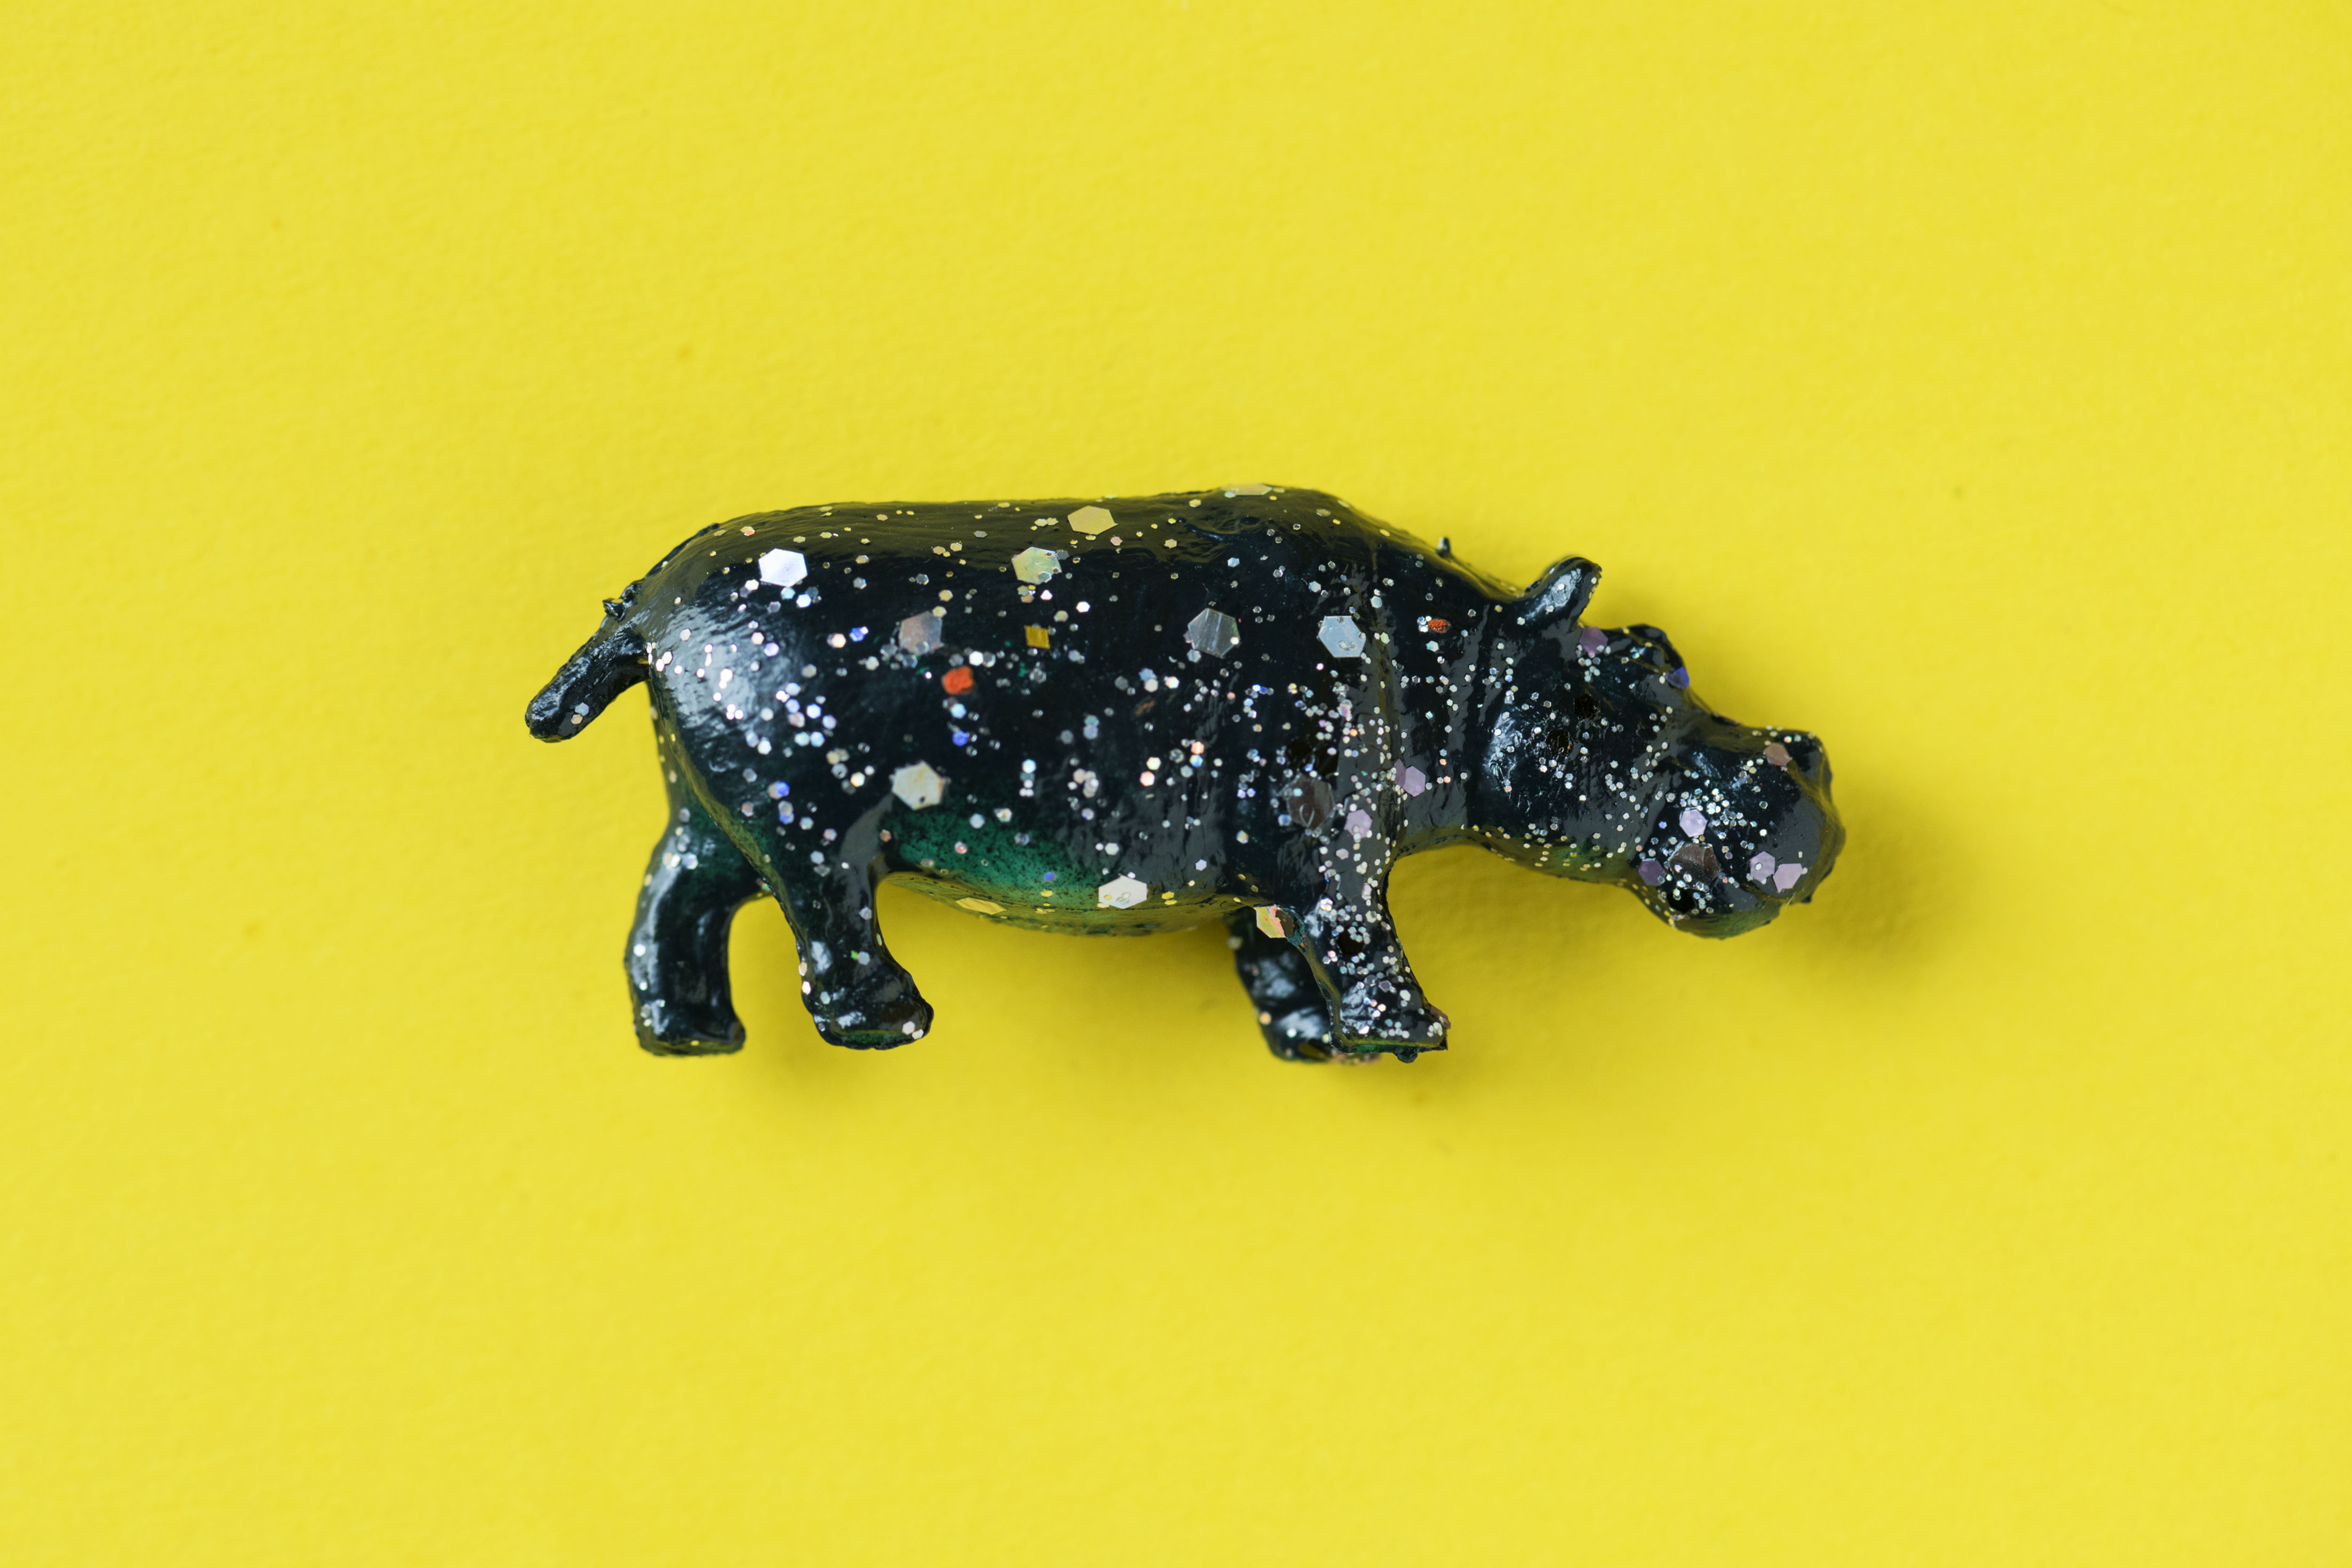
aerial, animal, background, bedazzled, bling, closeup, colorful, decoration, effects, fashion, figure, flat lay, flatlay, funky, glitter, hippo, hippopotamus, isolated, mammal, model, nature, object, plastic, safari, sequin, shimmer, shine, shiny, sparkle, toy, wild, wildlife, yellow background, fauna, organism, amphibian, terrestrial animal, snout